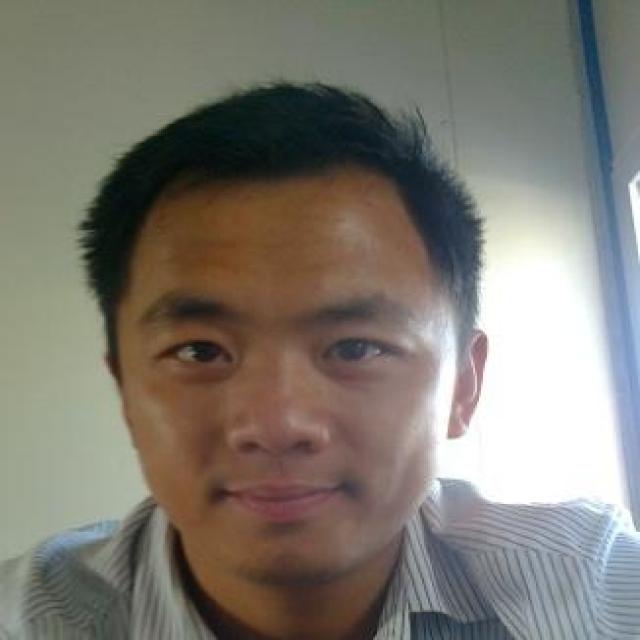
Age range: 21-44